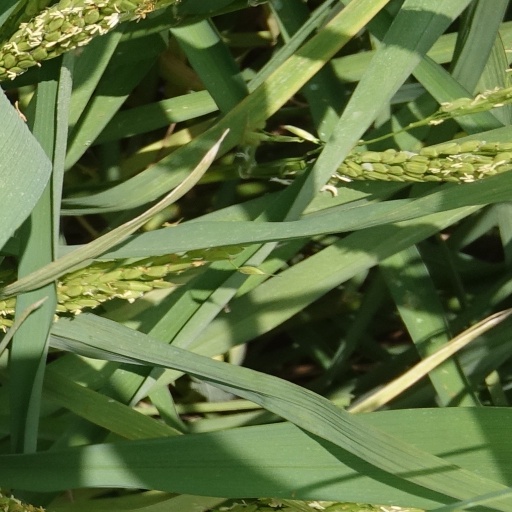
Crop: rice